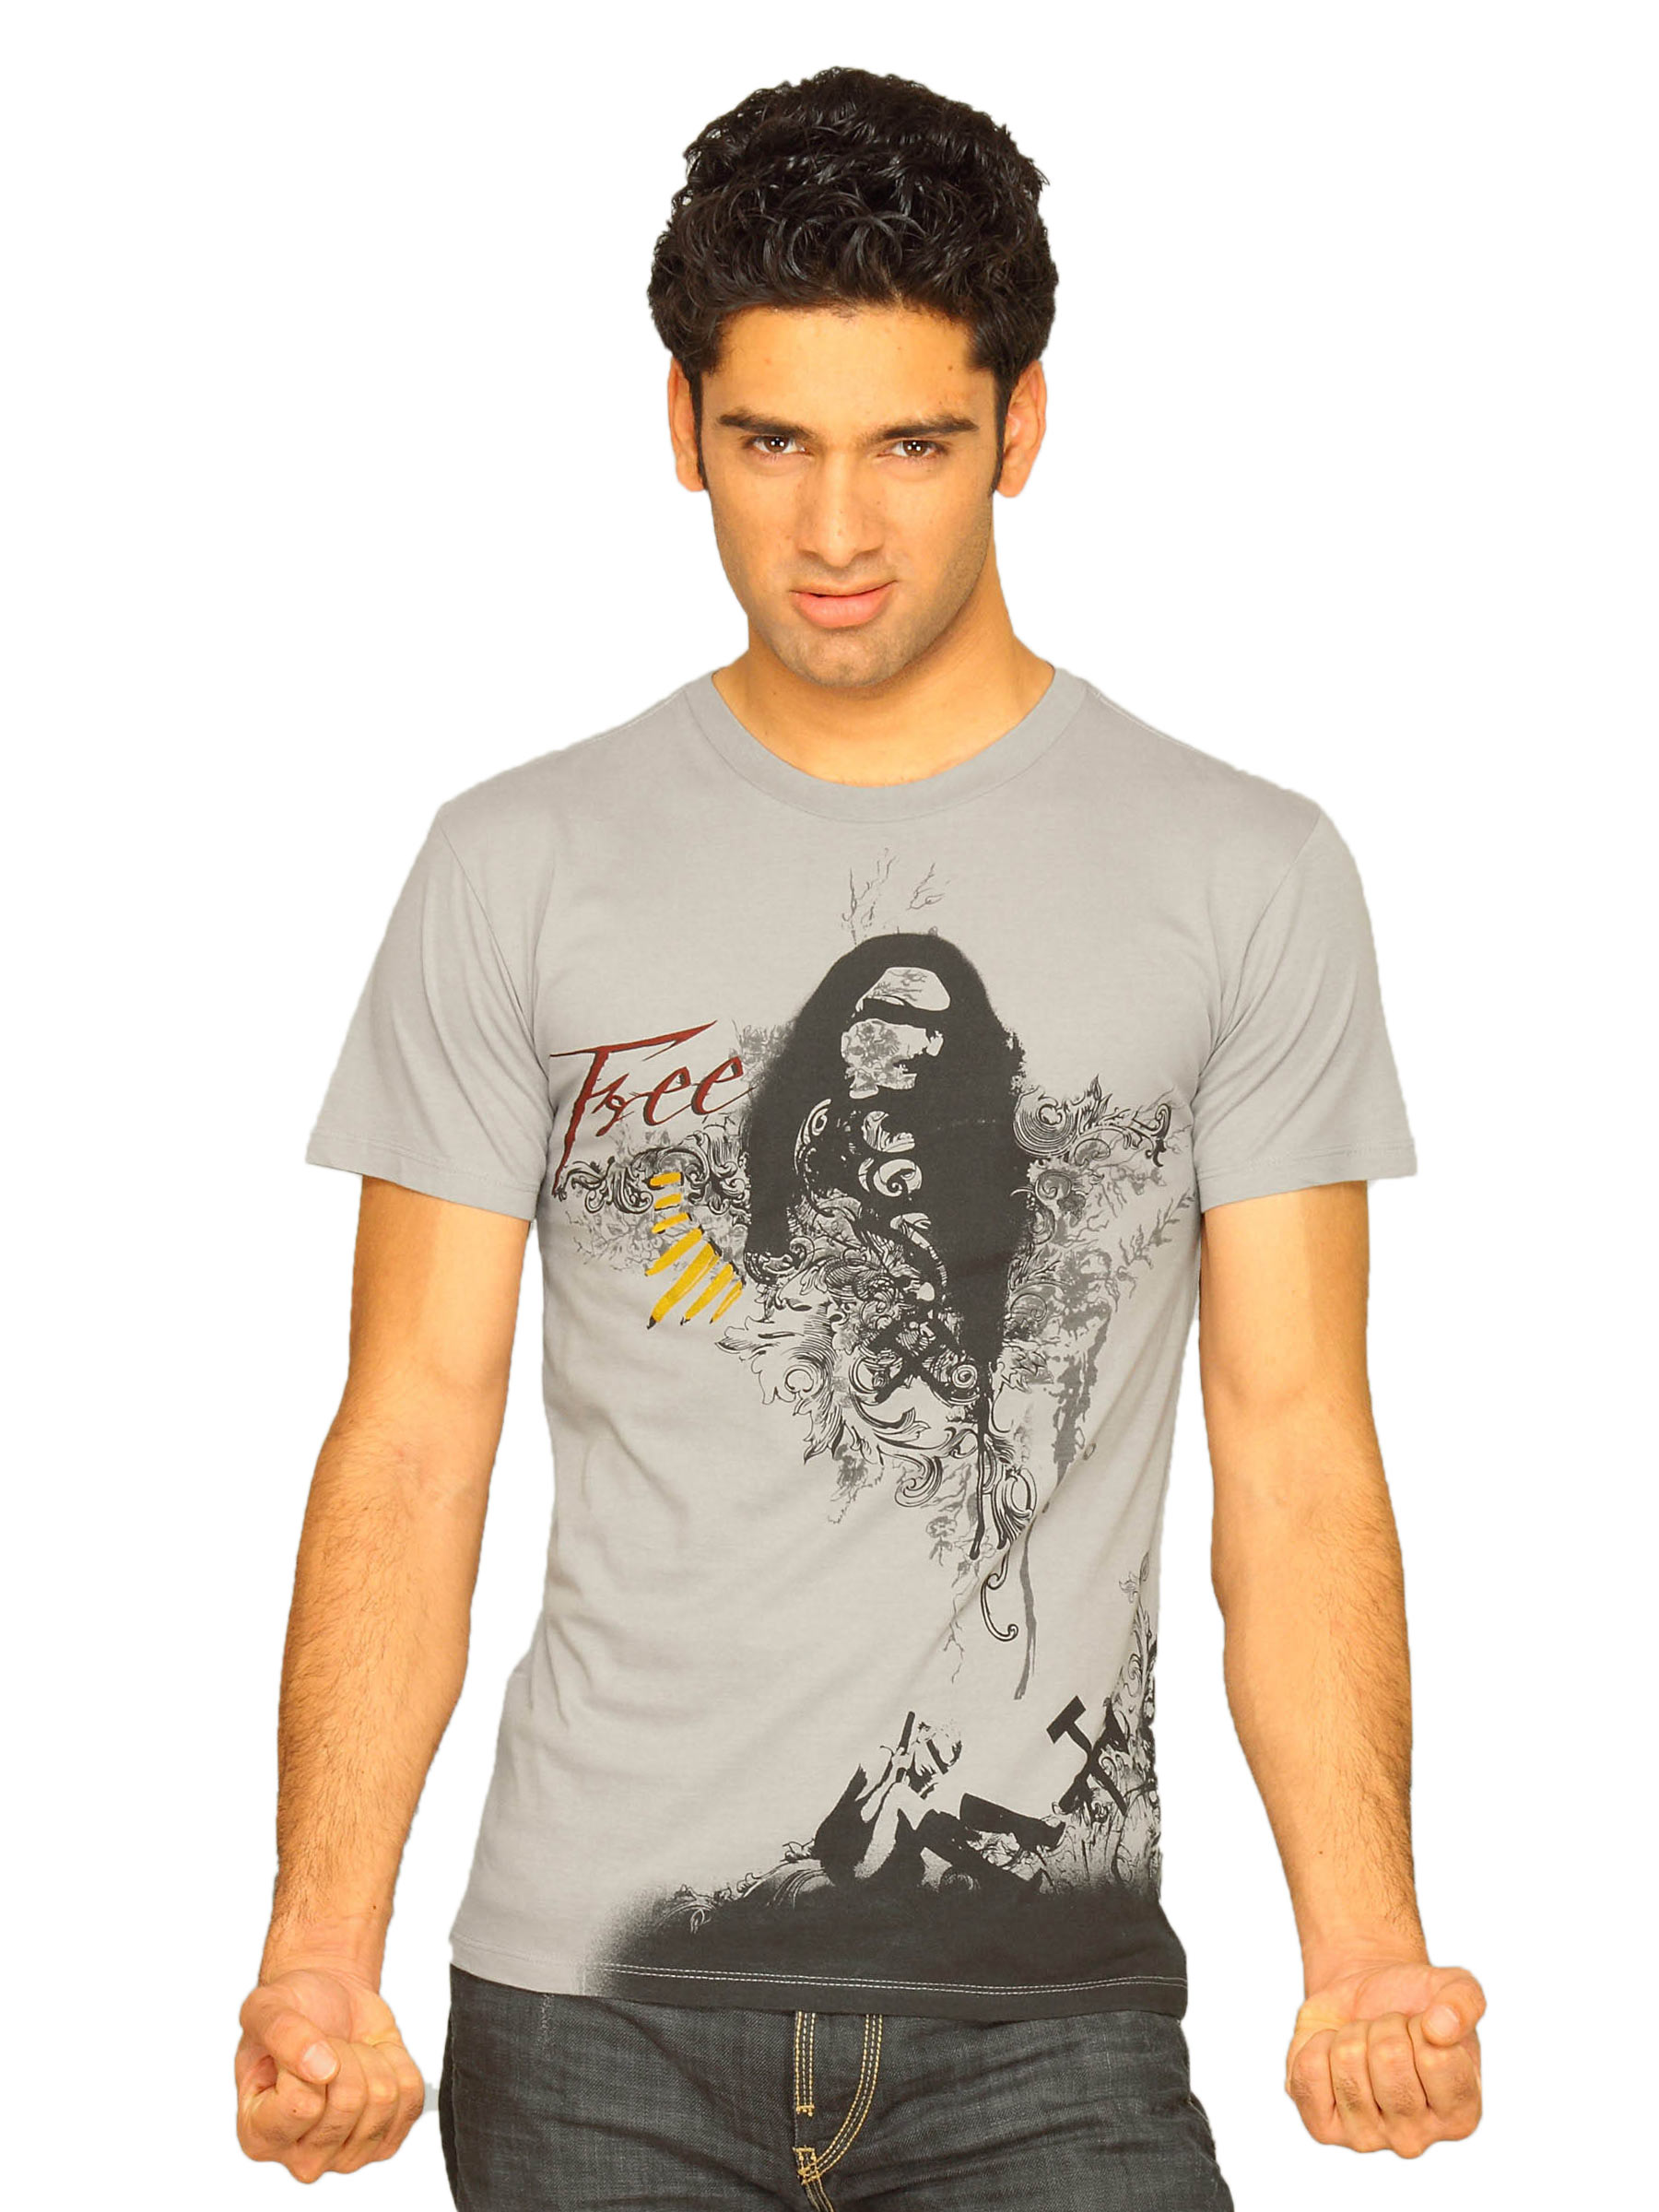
Free Authority Men's Foil Washed Grey T-shirt
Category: Apparel / Topwear / Tshirts
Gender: Men
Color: Grey
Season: Summer 2011
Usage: Casual